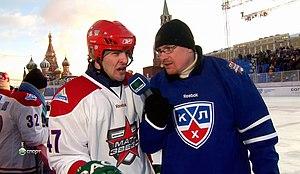
Aleksandr Pavlovitch Khavanov — en russe : Александр Павлович Хаванов — est un joueur professionnel russe de hockey sur glace. Il a évolué au poste de défenseur.